Coombe Hill, Tewkesbury

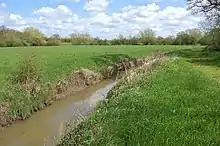
Coombe Hill Nature Reserve.

Coombe Hill is a hamlet in the civil parish of Leigh in Gloucestershire, England.